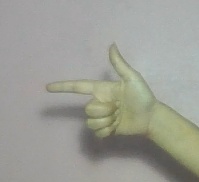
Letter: yaa